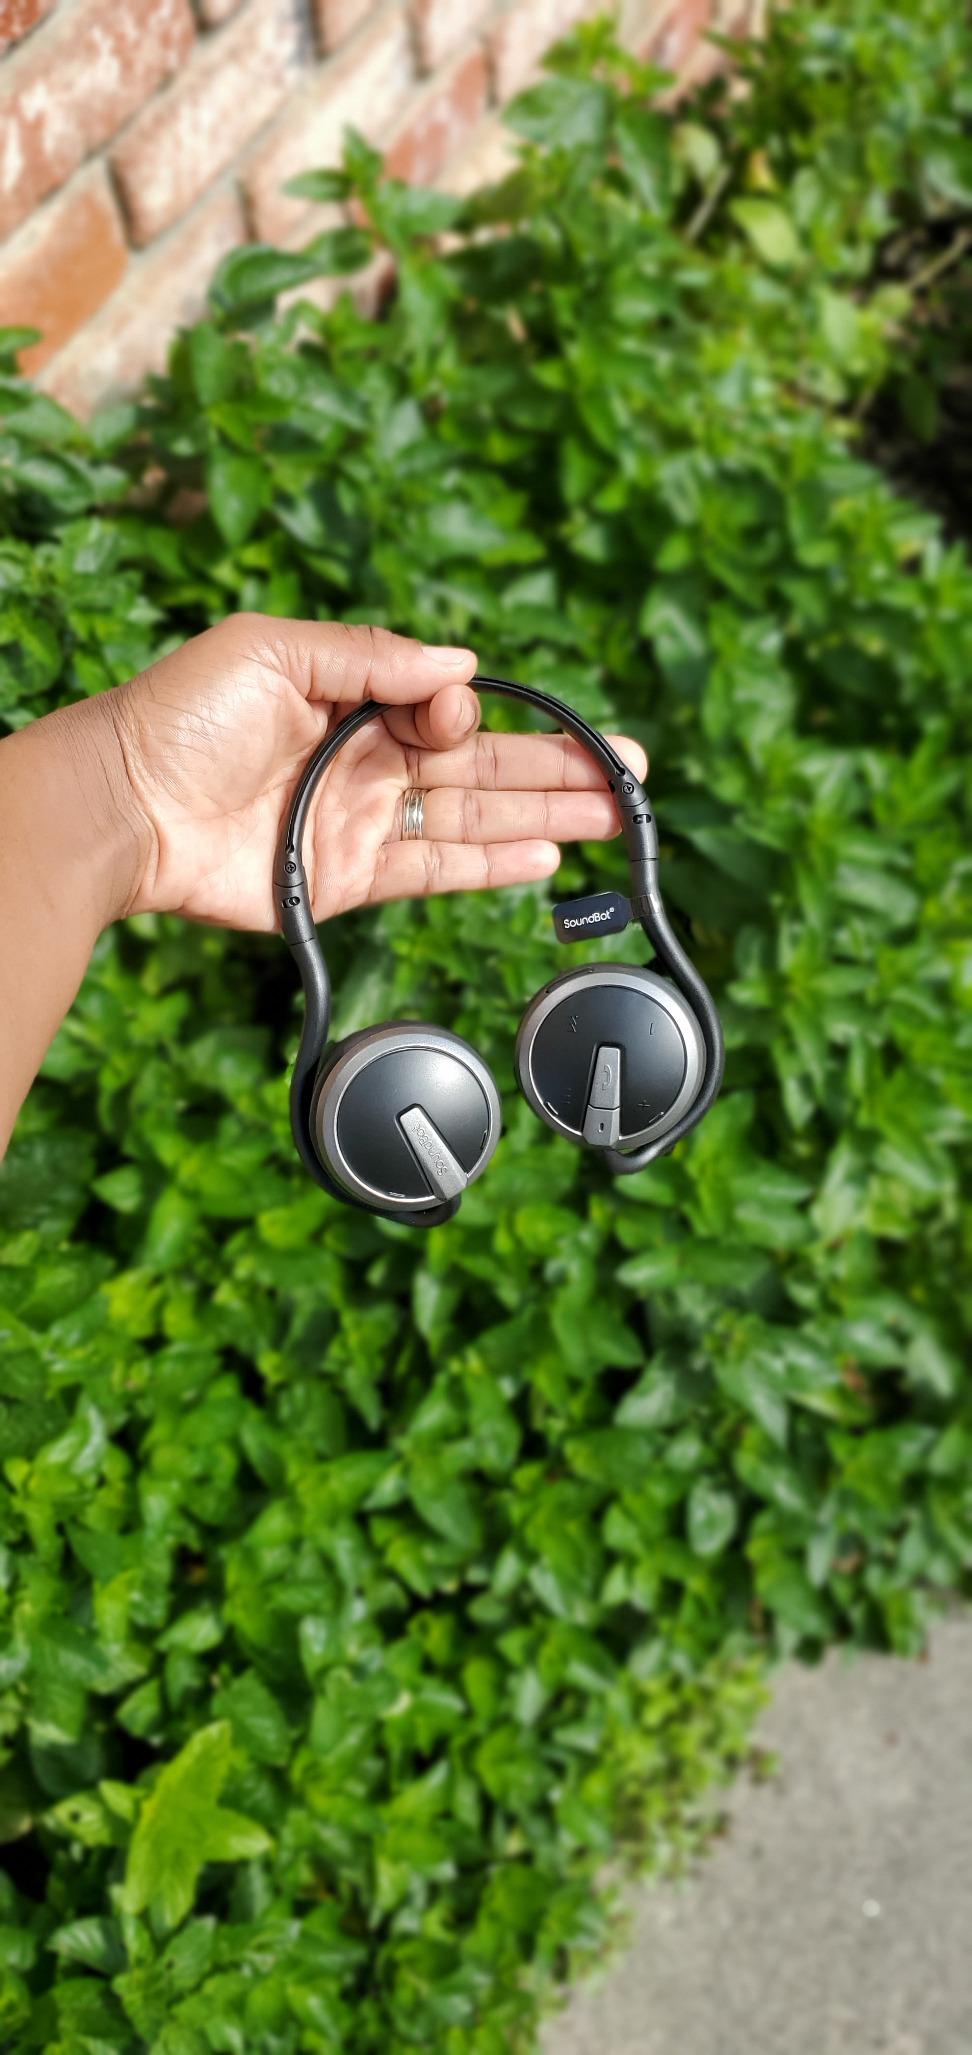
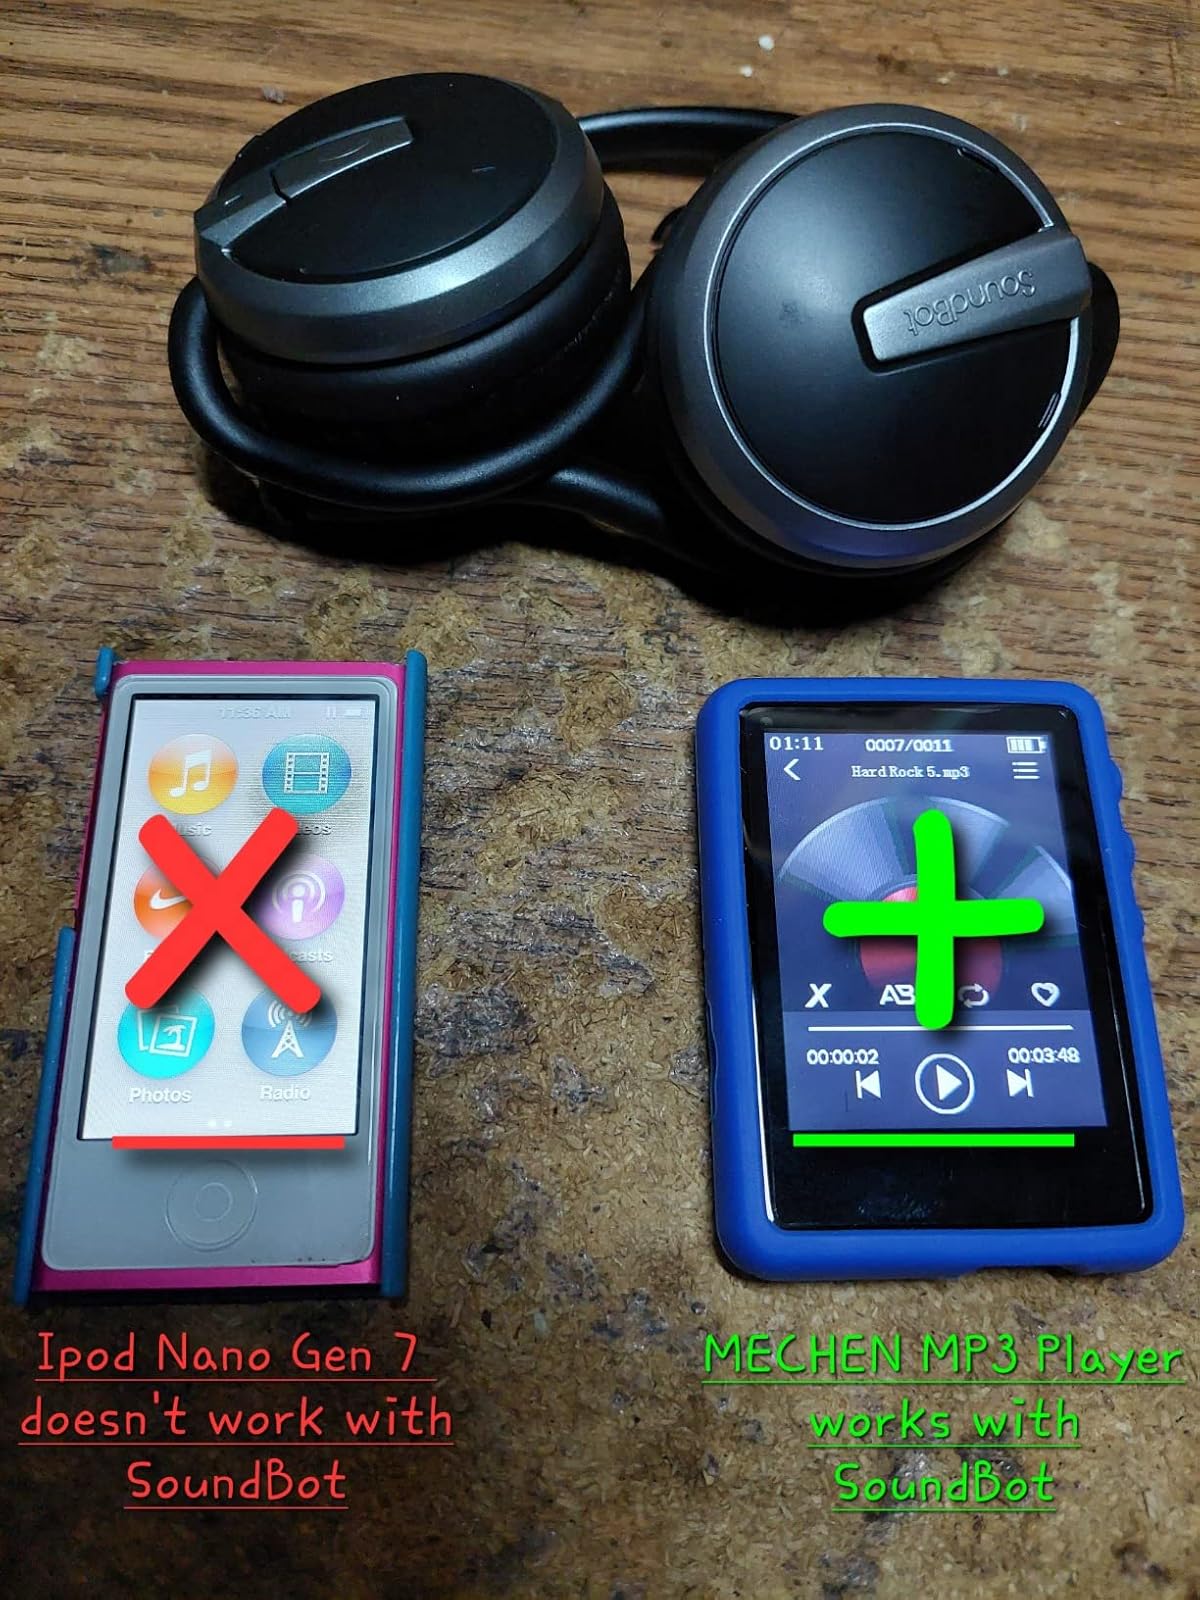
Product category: headphones
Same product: yes